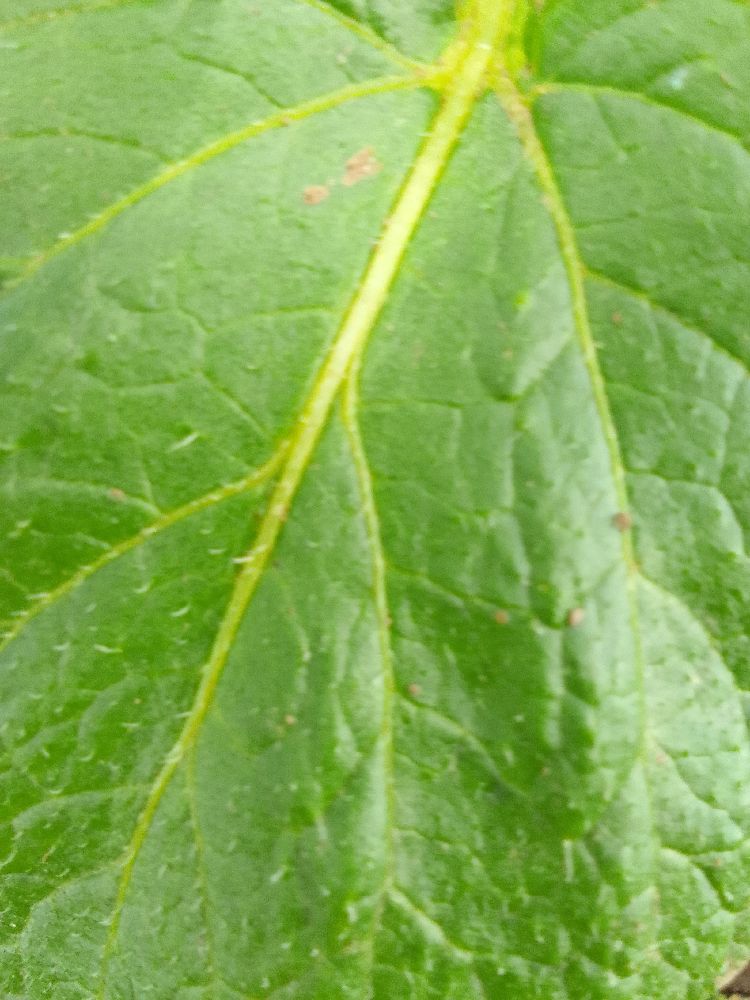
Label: Healthy